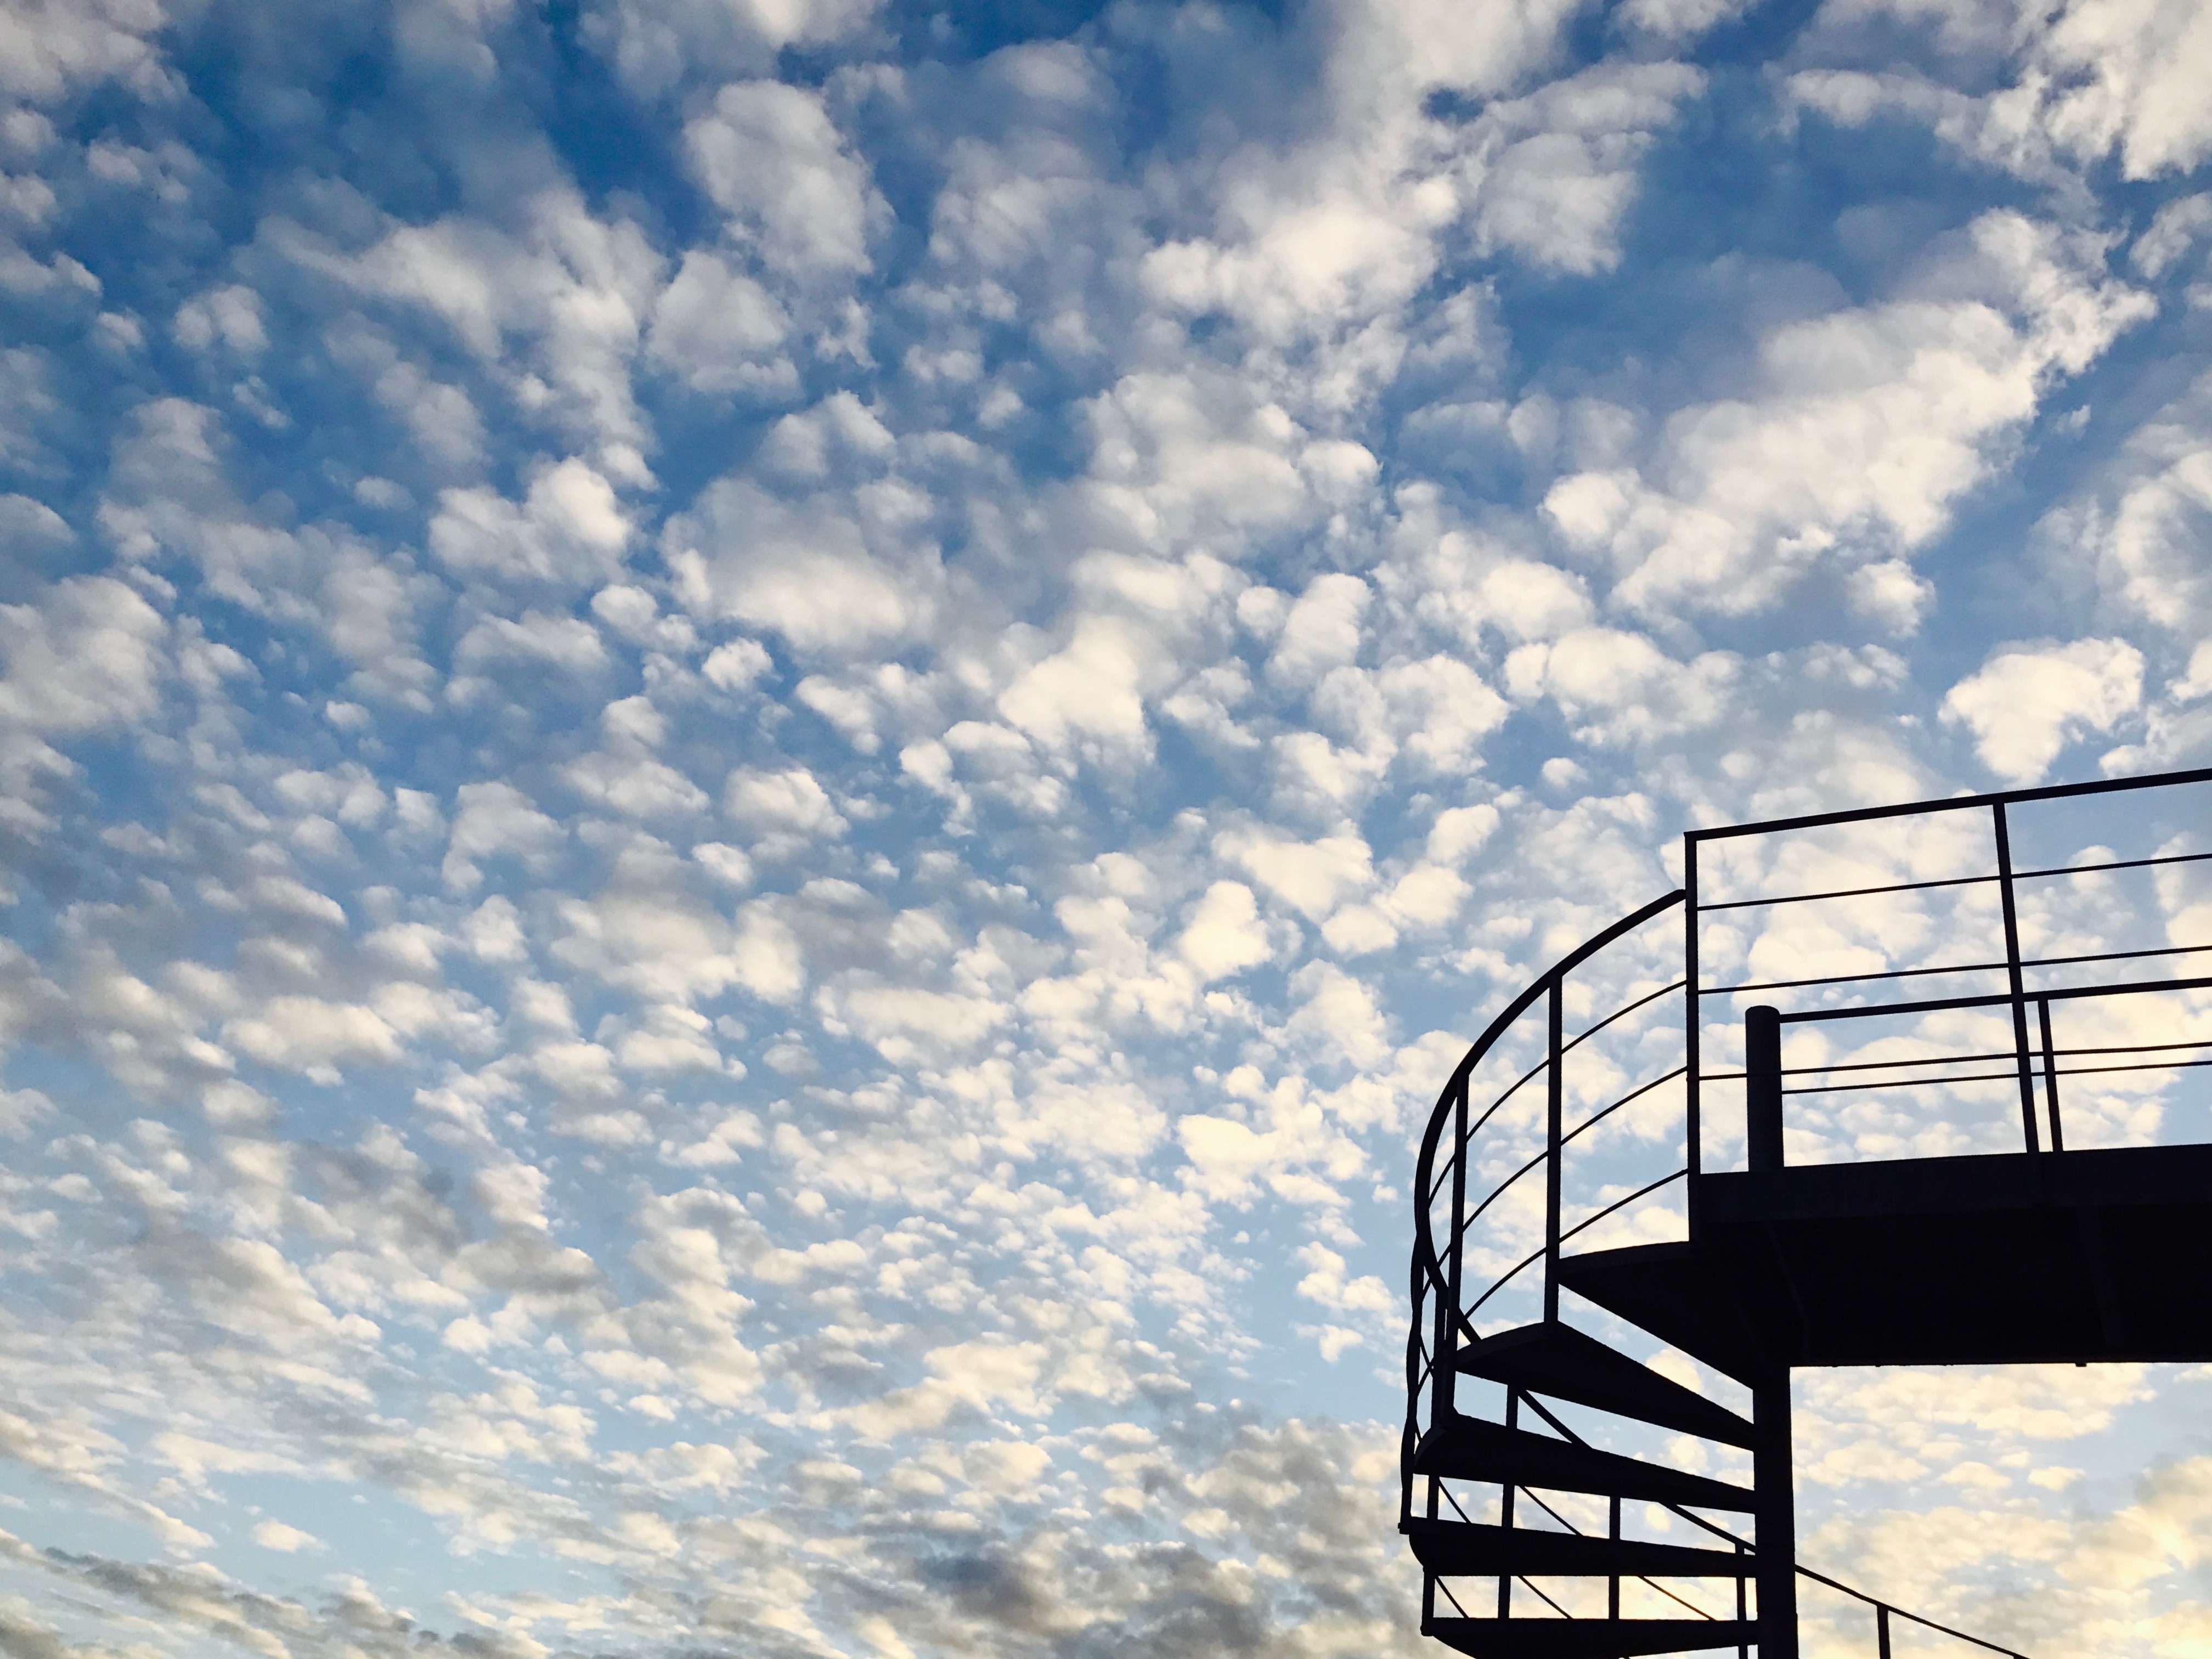
landscape, nature, outdoor, horizon, light, cloud, sky, sun, sunrise, sunset, sunlight, escape, wind, steps, summer, dusk, environment, rural, line, spring, tower, color, weather, blue, season, cloudscape, sunny, stairs, bright, day, scene, sunset sky, meteorological phenomenon